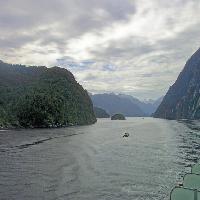
Weather: cloudy or overcast